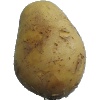
Label: white_potato